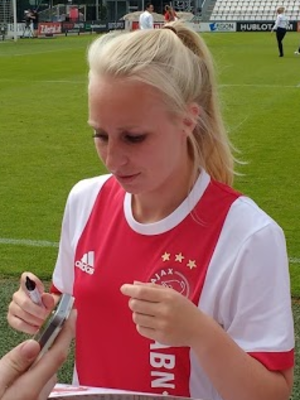
Inessa Kaagman née le 17 avril 1996 à Hoorn, aux Pays-Bas, est une footballeuse néerlandaise, qui depuis 2018 joue à Everton.